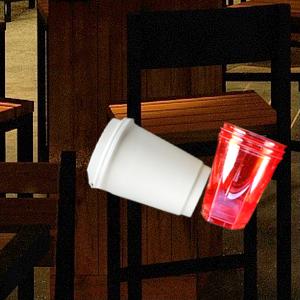
Label: cups